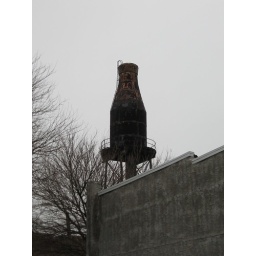
The great milk bottle in the sky